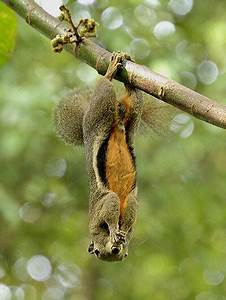
Label: squirrel